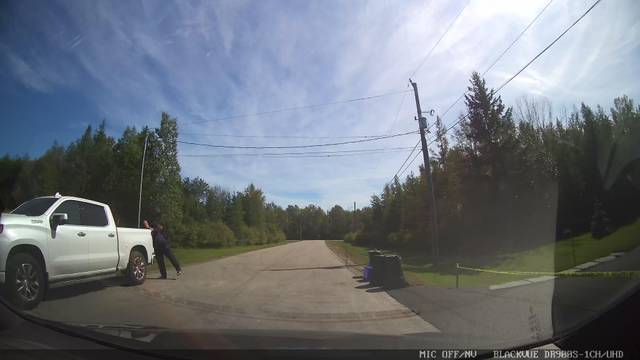
Region: Canada
Coordinates: 45.089, -75.764